Chris Frazier

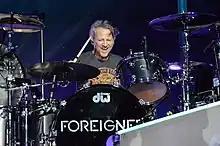
Frazier performing with Foreigner in 2022

Chris Frazier (born September 7, 1967) is an American drummer. He is known in the professional ranks since he started recording and touring with guitarist Steve Vai from 1985 through 2001. Frazier was the touring drummer with classic rock singer Eddie Money from 2003 through 2006, when he was approached to become the drummer of veteran rock band Whitesnake.